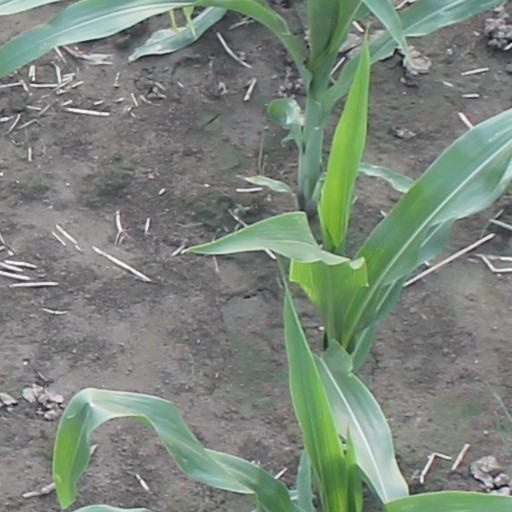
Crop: maize; corn